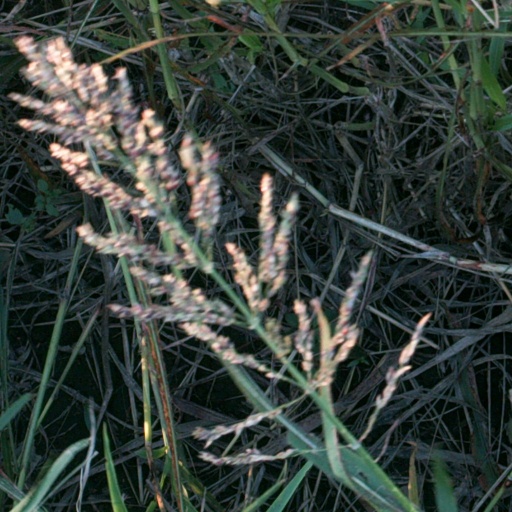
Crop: sorghum